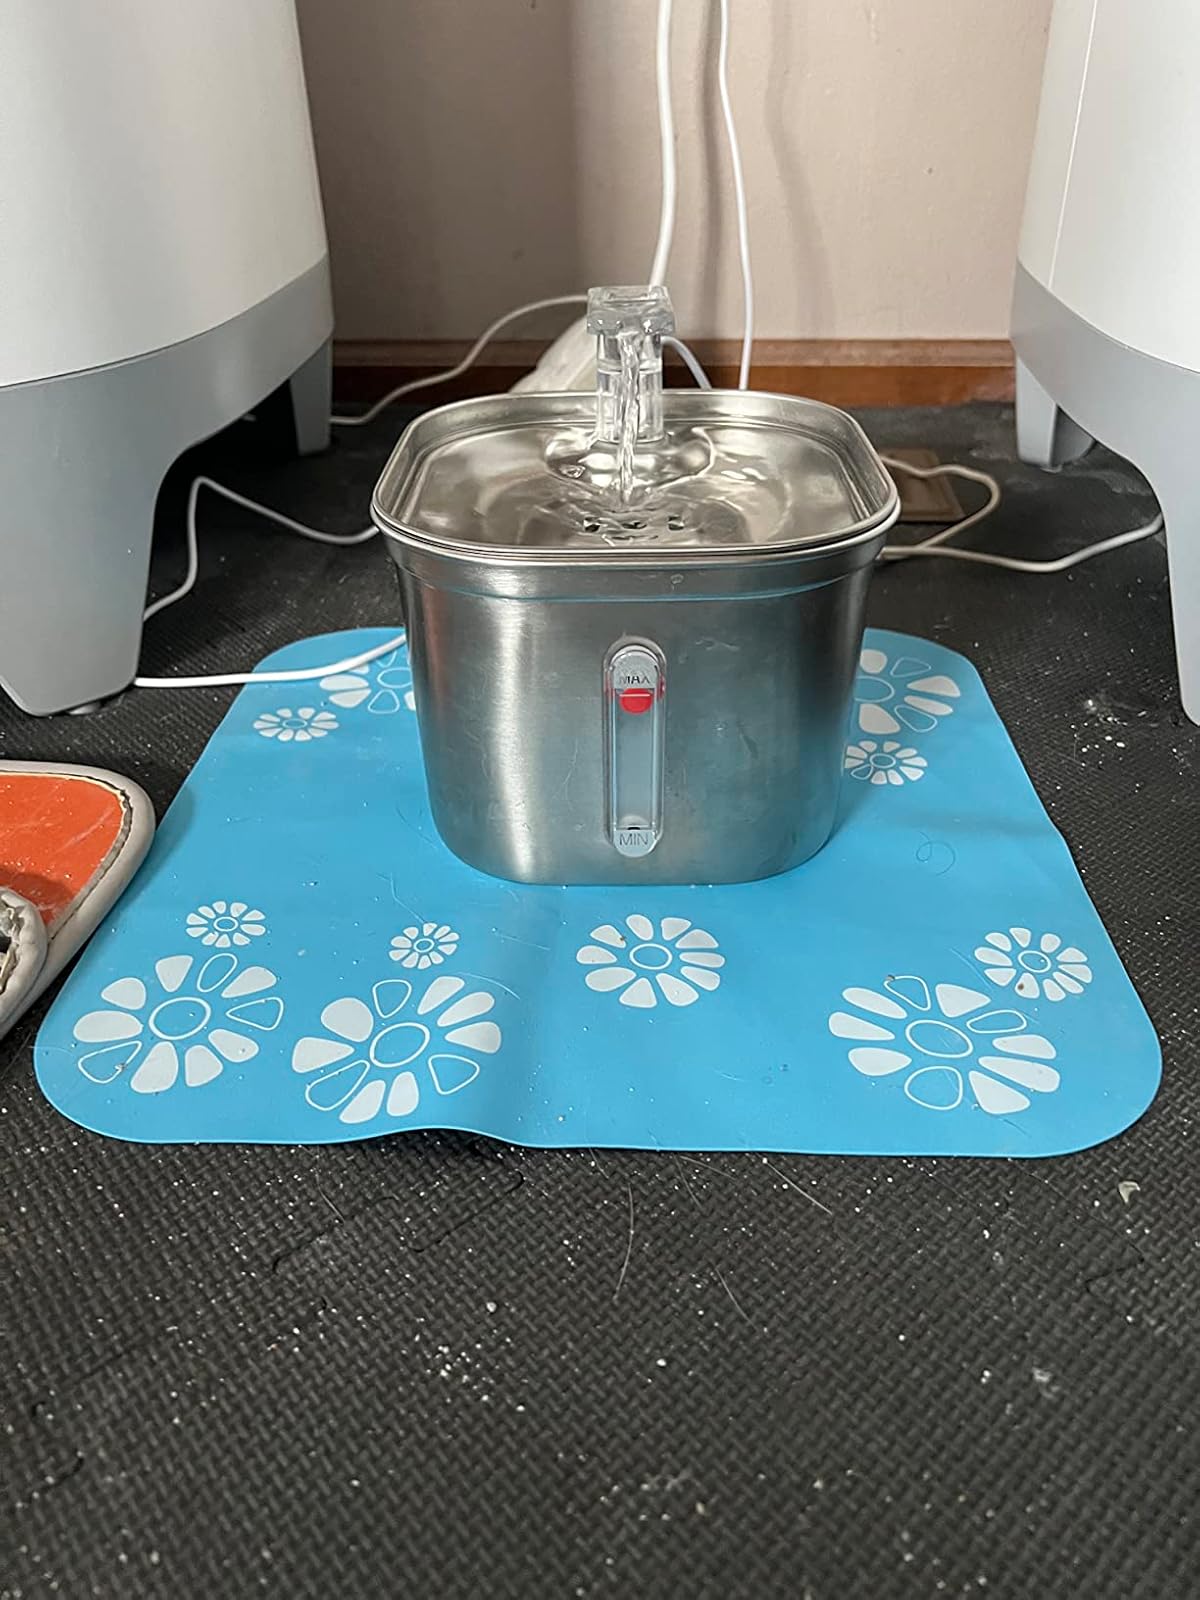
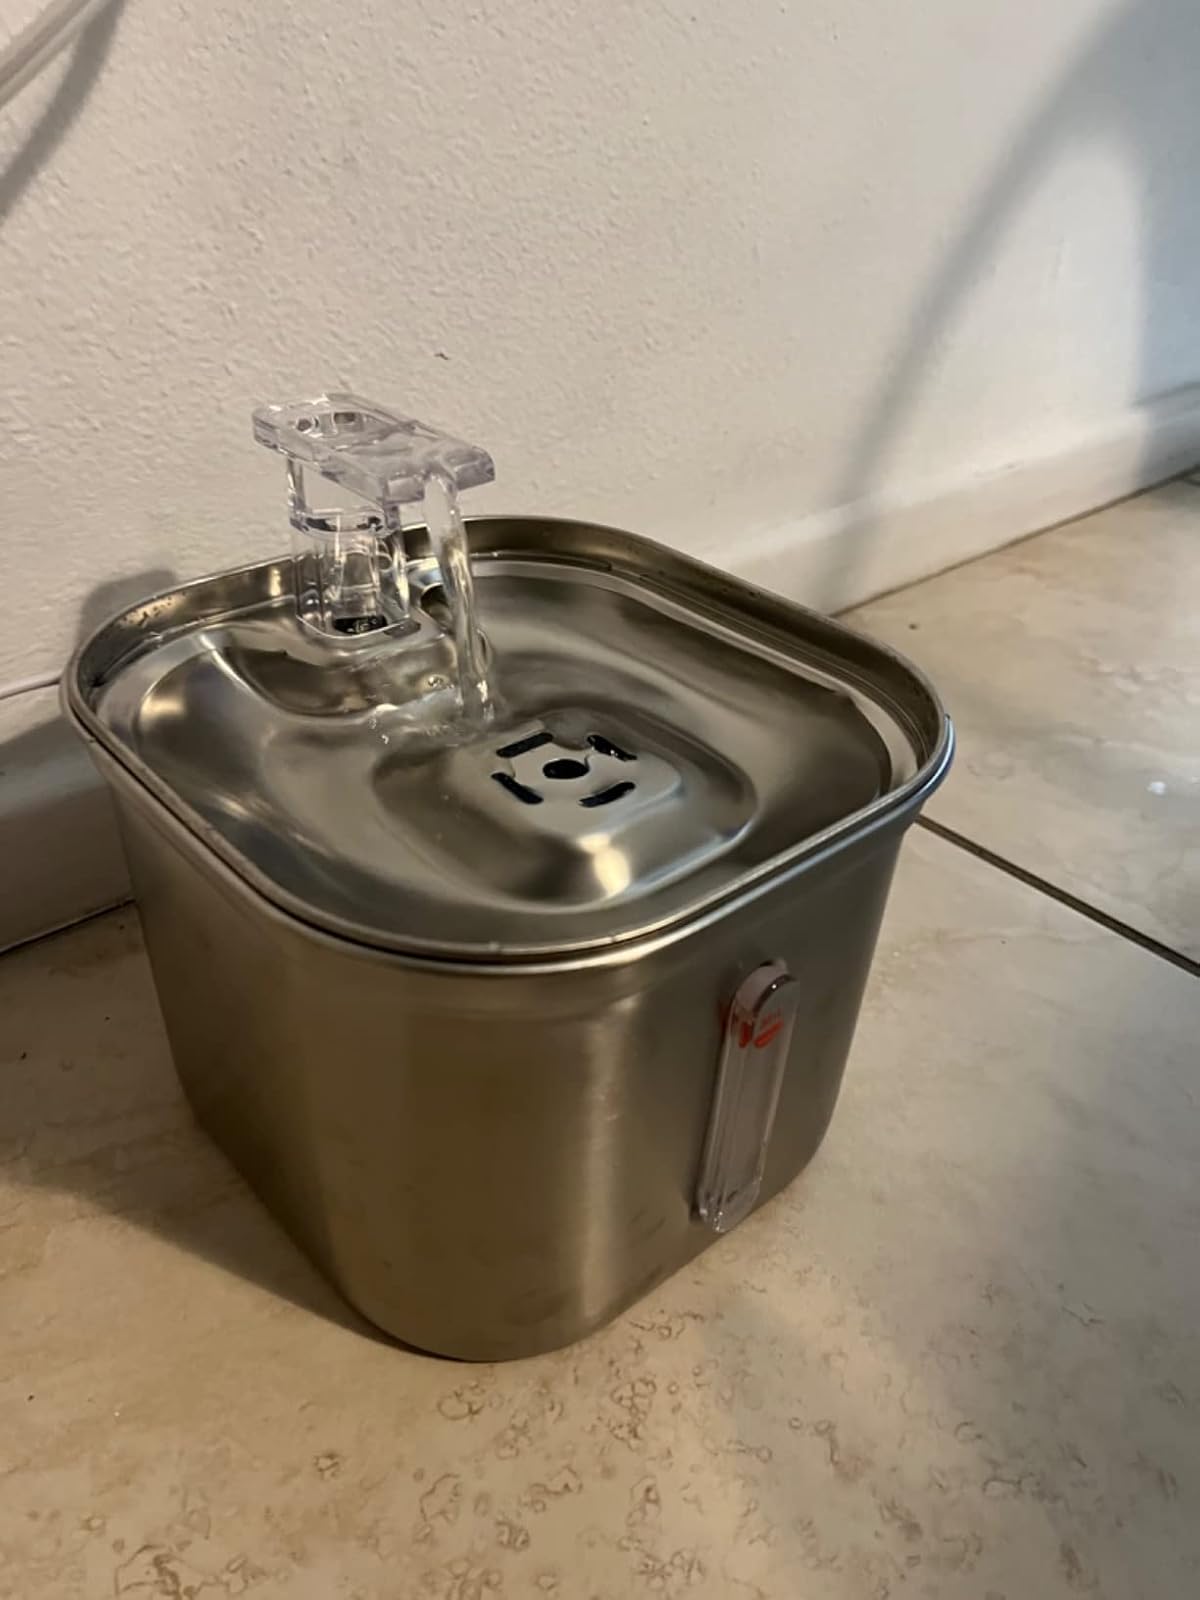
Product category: items_bowl
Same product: yes